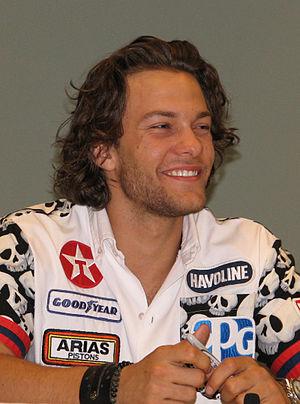
Kyle Schmid est un acteur canadien né le 3 août 1984 à Mississauga, Ontario.
Six est une série télévisée américaine dramatique militaire et de guerre, en 18 épisodes de 43 minutes créée par William Broyles et David Broyles et diffusée entre le 18 janvier 2017 et le 1ᵉʳ août 2018 sur History et en simultané sur History au Canada.